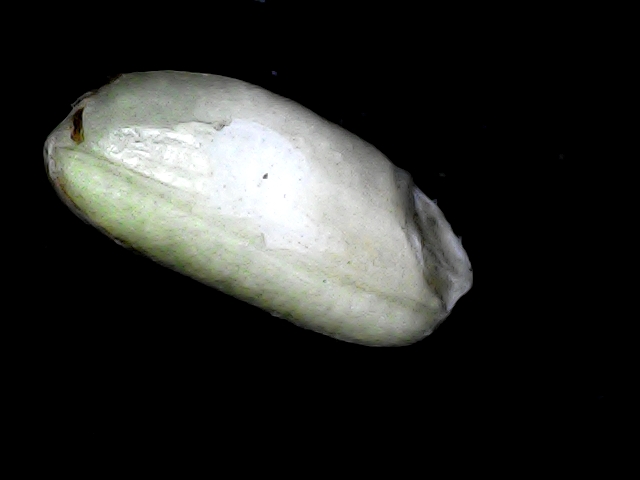
Rice variety: BD33